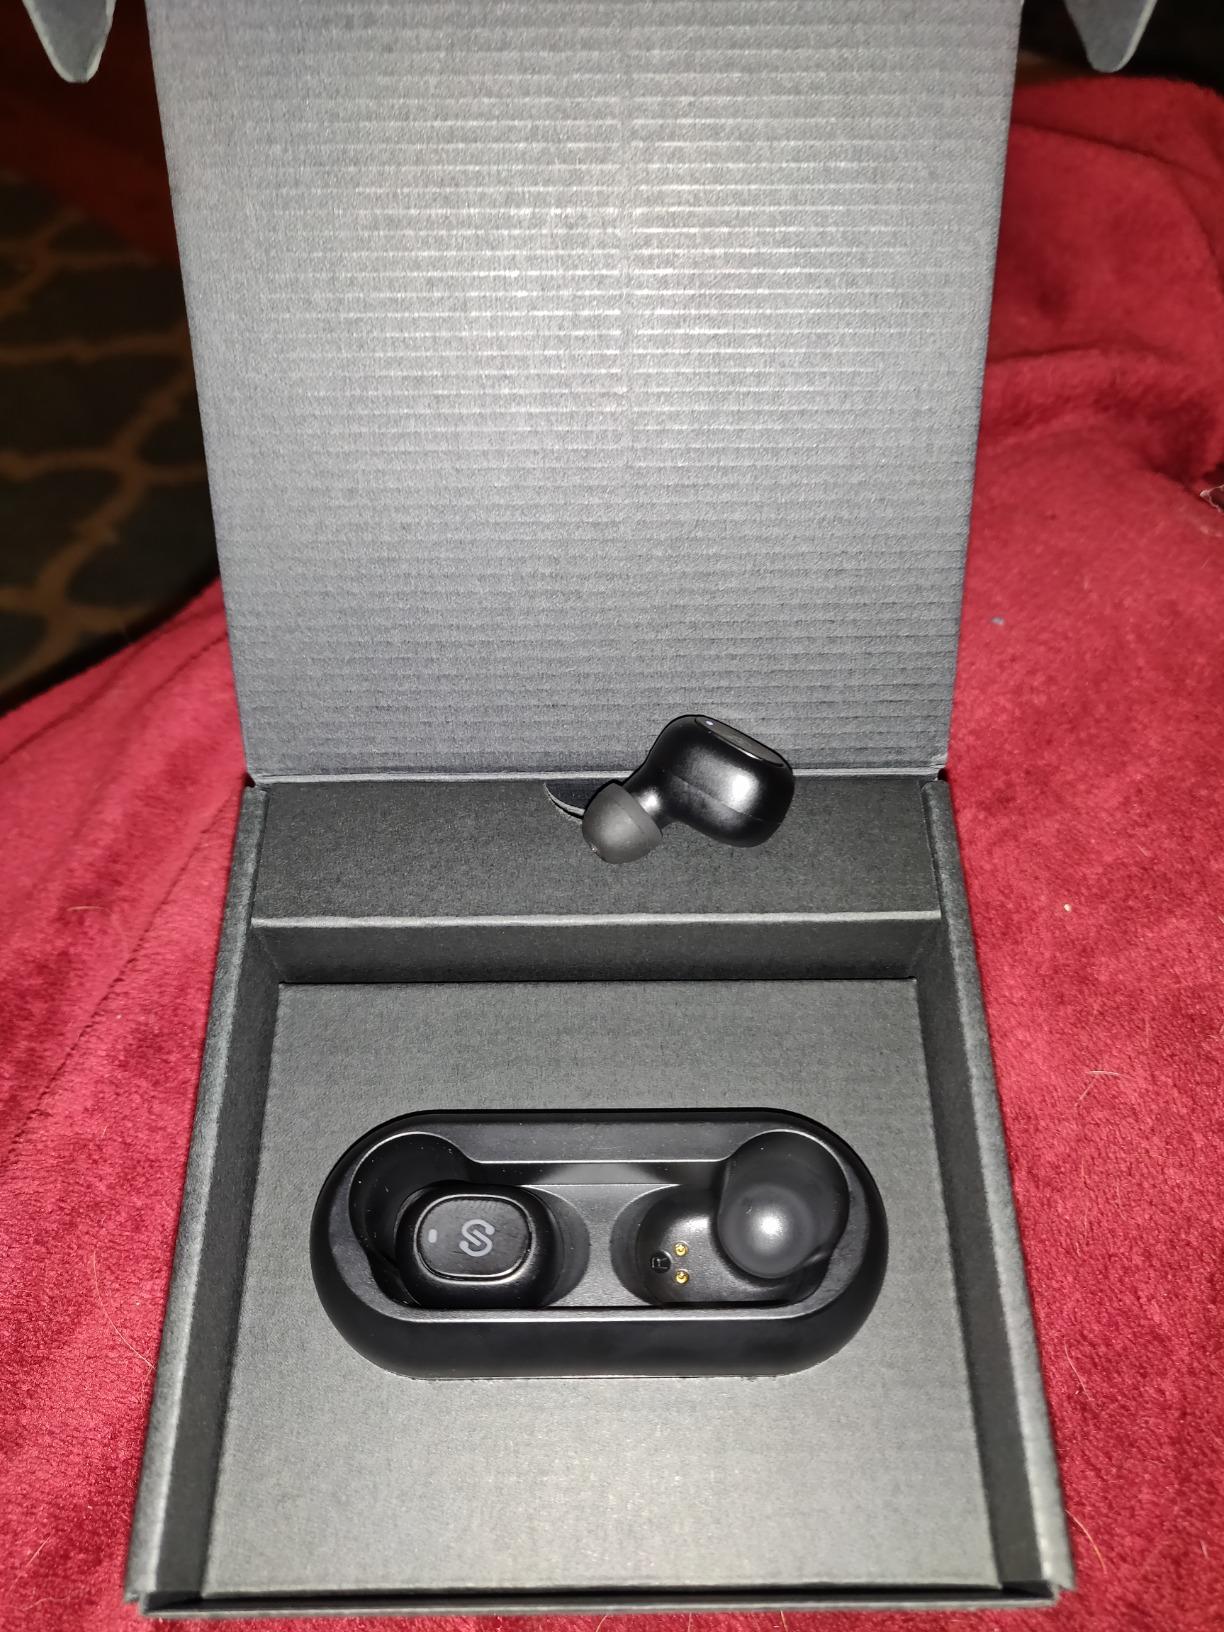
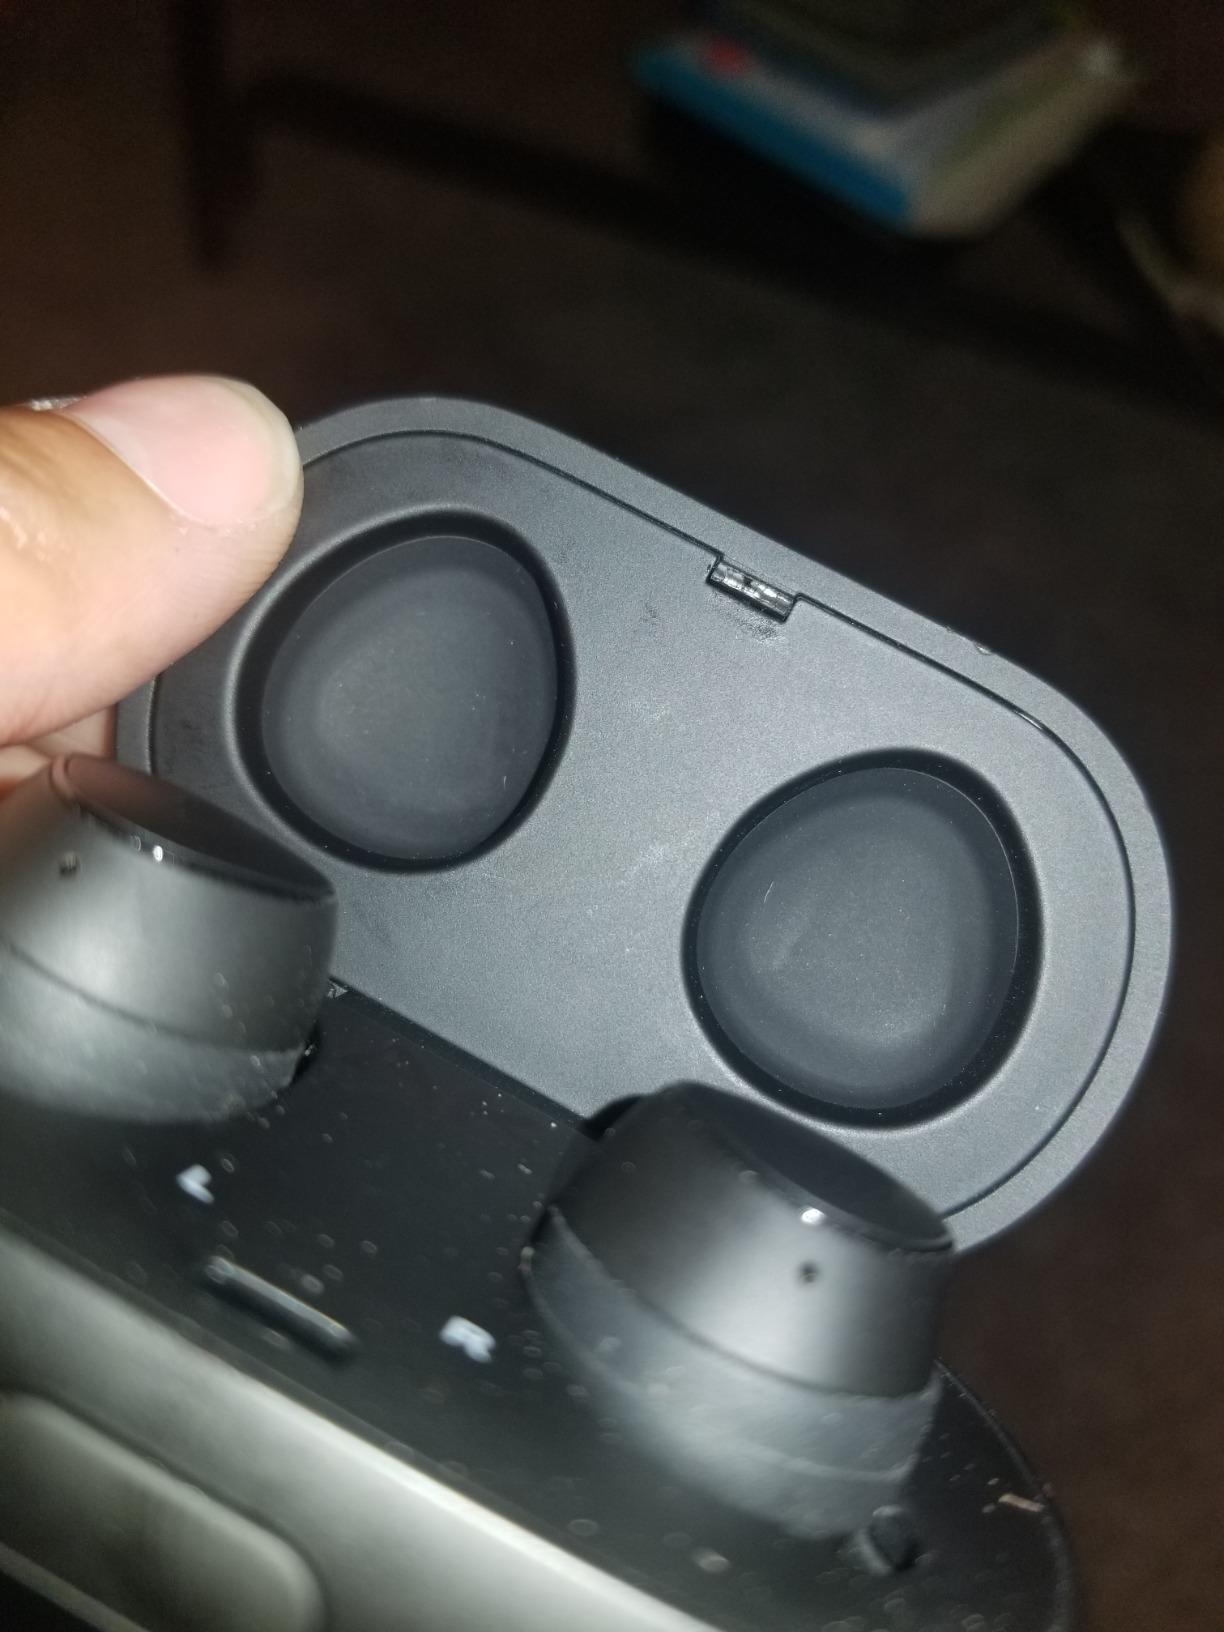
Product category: earbuds
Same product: no